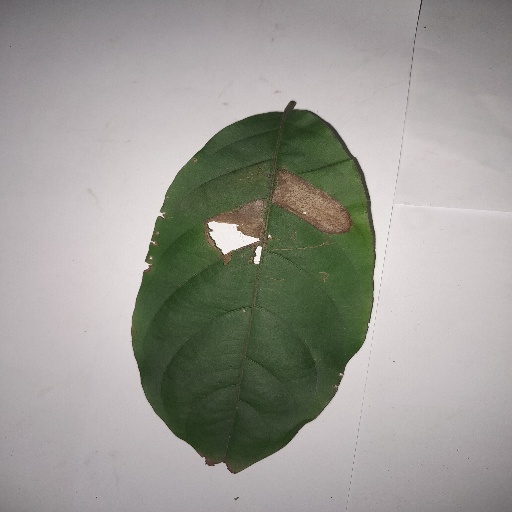
Species: HariTaki
Leaf condition: Bacterial Spot